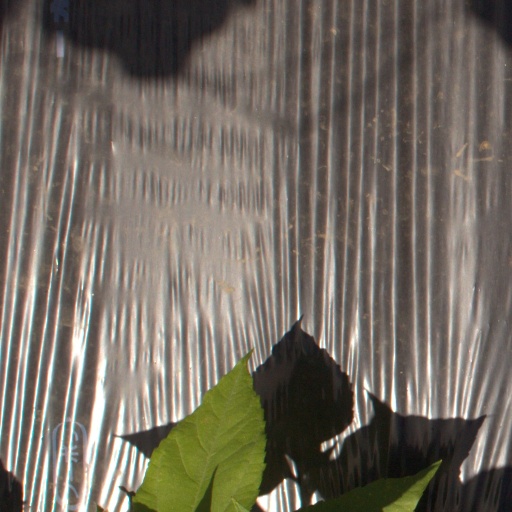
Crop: Jerusalem artichoke